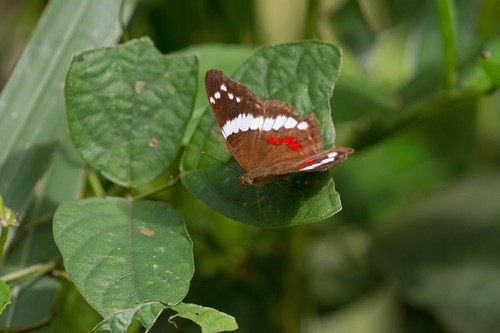
Scientific name: Anartia fatima
Common name: Banded peacock
Family: Nymphalidae
Order: Lepidoptera
Pollinator type: Primary pollinator
Habitat: Open areas and gardens
Geographic range: South America
Conservation status: Least Concern